Manggeon

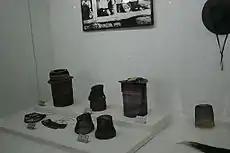
bottom left of the photo

Manggeon is a traditional Korean headband worn by men to hold their hair in place after the "sangtu" (한: 상투) topknot is done. It is usually made by weaving dyed horsehair (馬尾毛). In Korea, artisans who specialize in making "manggeon" are called "manggeonjang" (망건장).